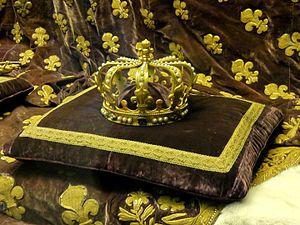
Les regalia du royaume de France sont un ensemble d'objets symboliques utilisés par la monarchie française. Aujourd’hui, la plupart des regalia médiévales, confiées à l’abbaye de Saint-Denis qui était également la nécropole des rois de France, ont disparu : la Sainte Ampoule a été brisée pendant la Révolution française. La Convention nationale en a décidé la destruction par le décret du 16 septembre 1793. Il s’agissait alors de détruire un objet qui incarnait la théorie du droit divin.